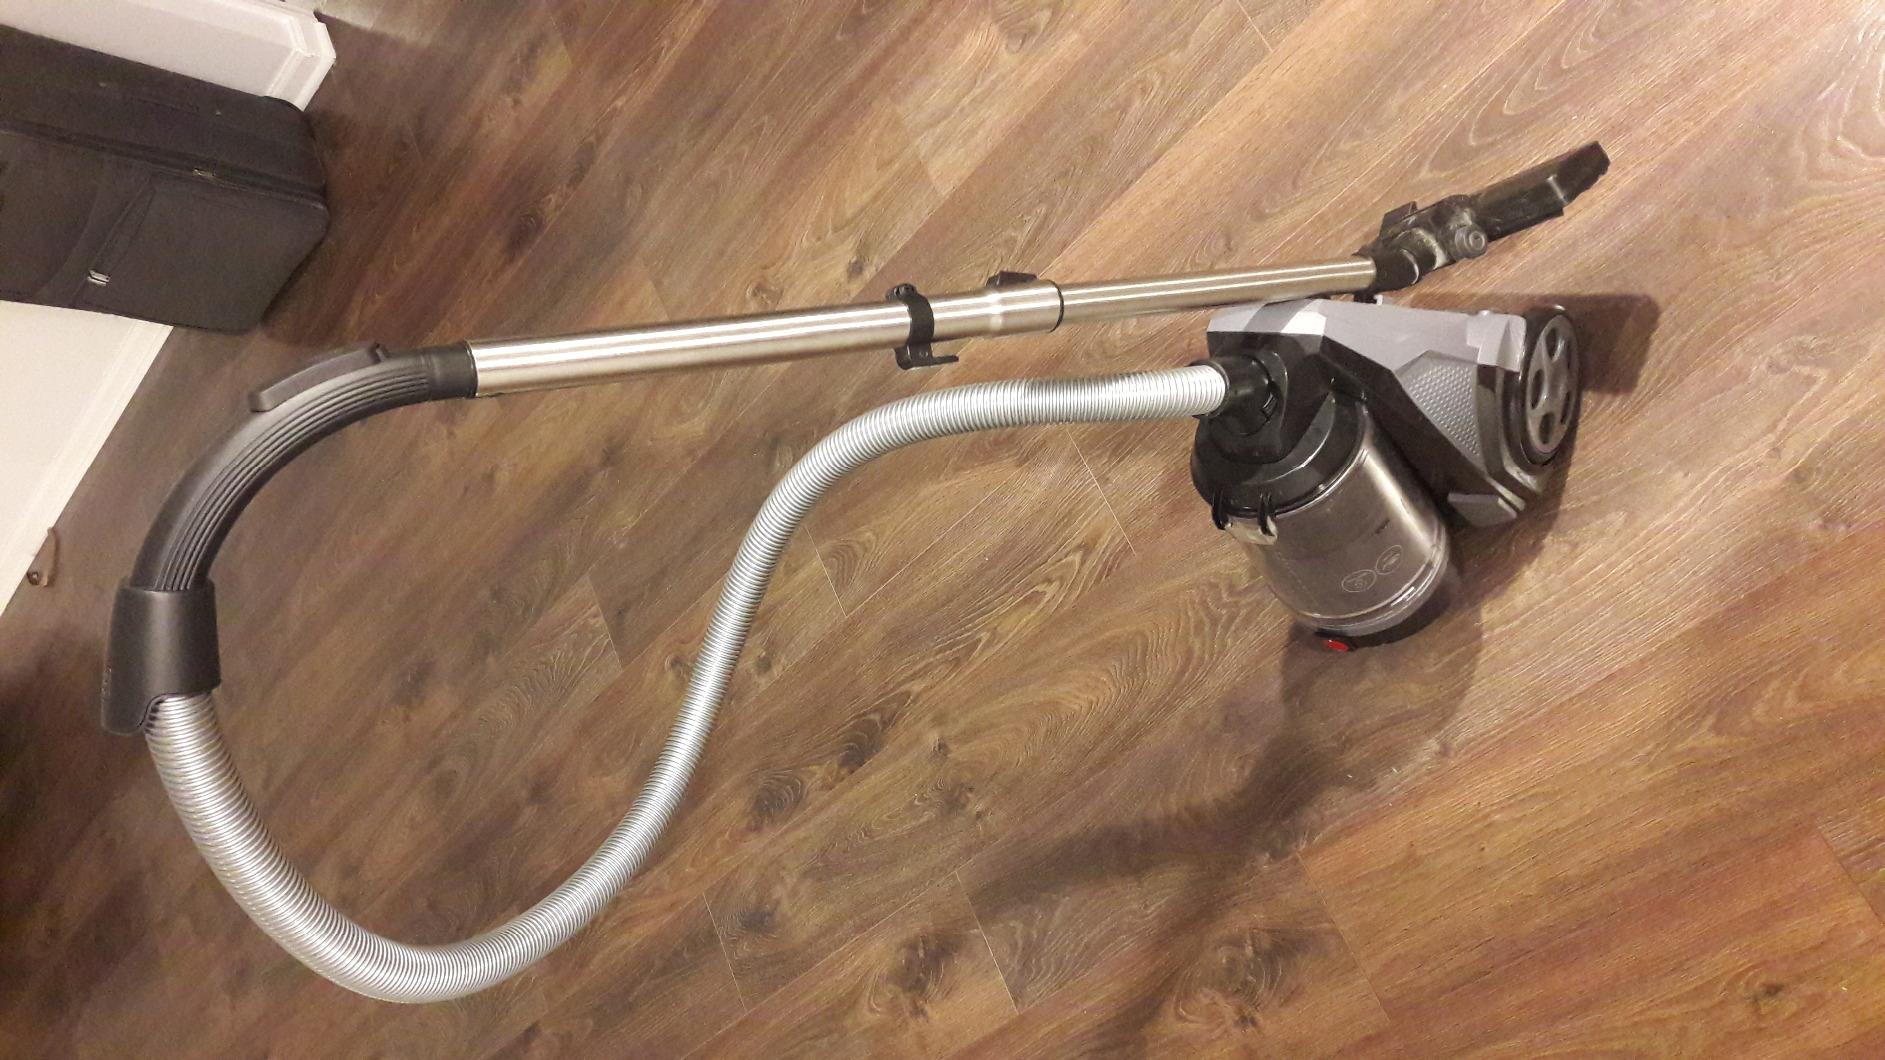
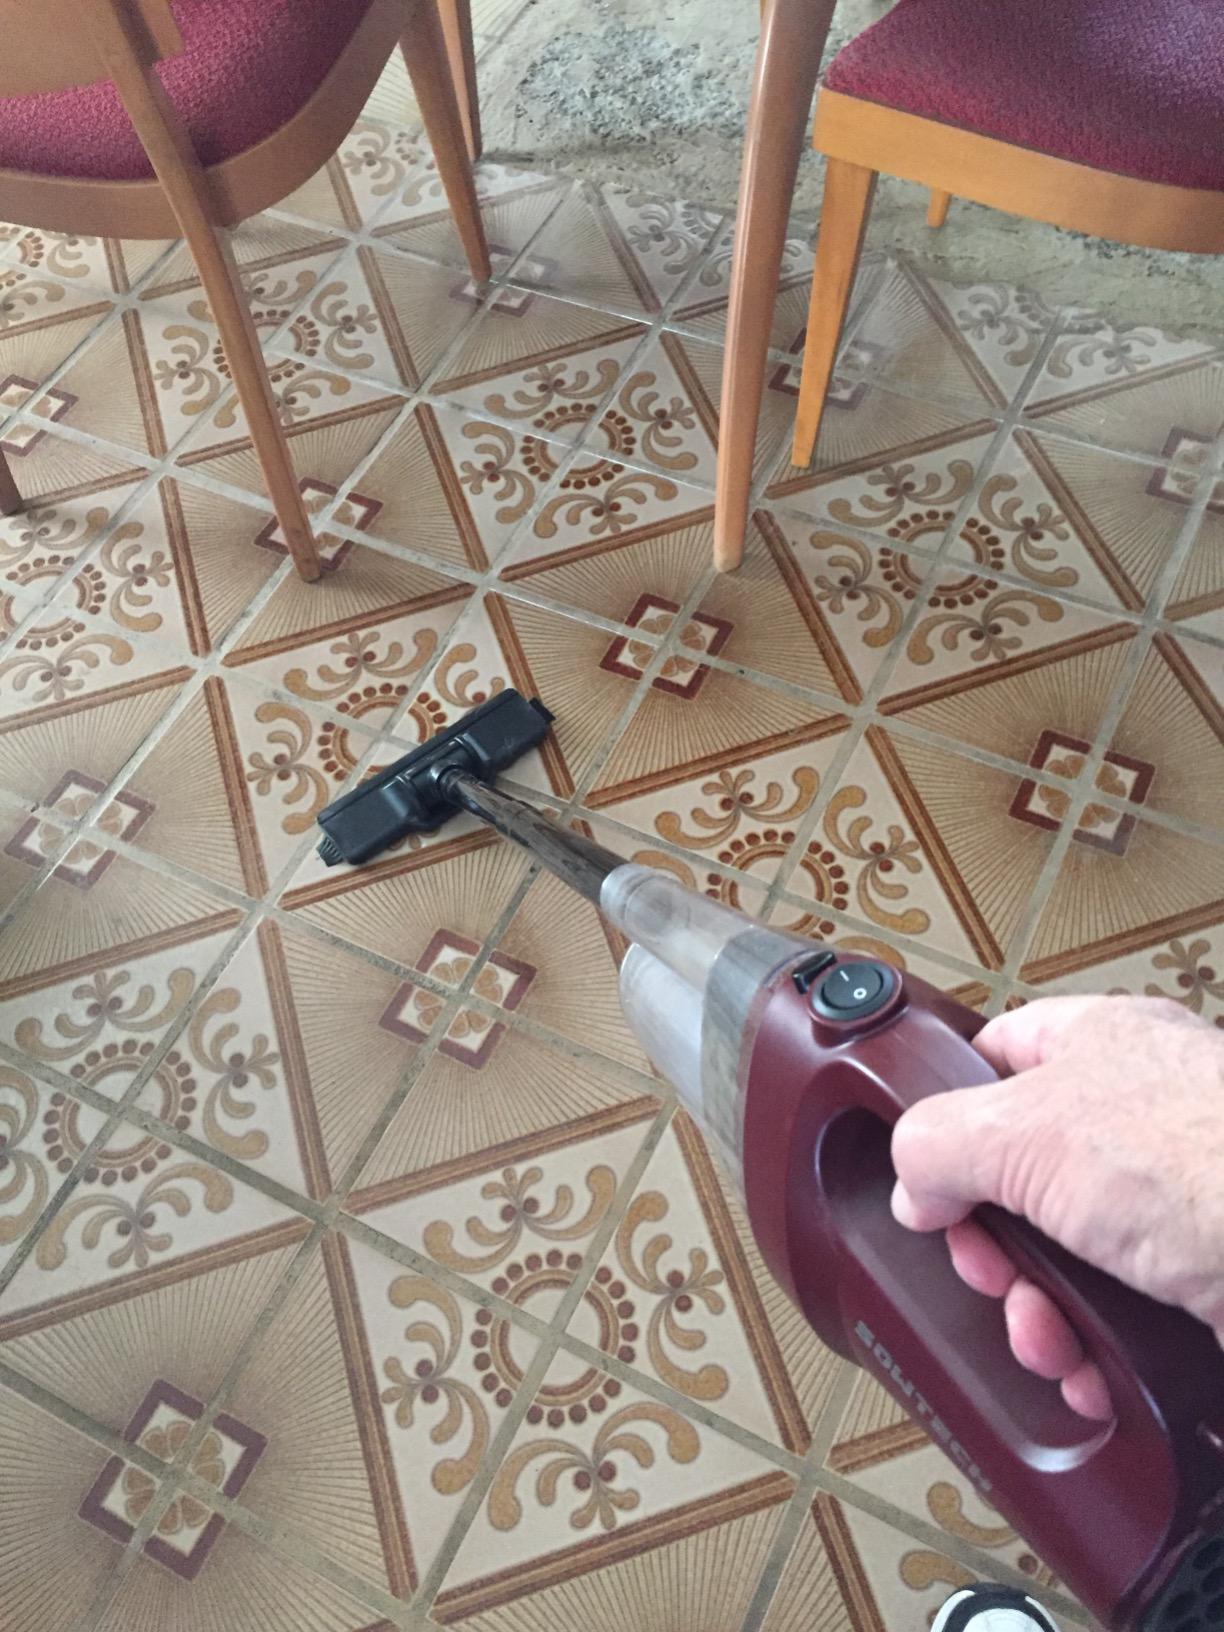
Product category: items_vacuum
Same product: no